Indigenous peoples of Oaxaca

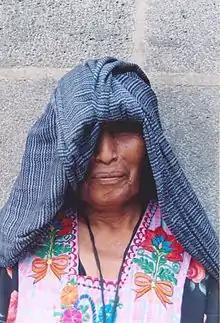
Popoloca woman

The name "Popoloco" is a Náhuatl word meaning "incomprehensible", and is applied to several unrelated people.